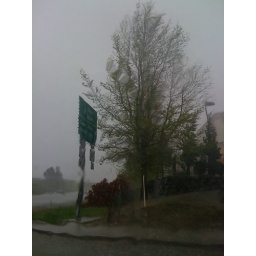
In the car on Beaverton-Hillsdale, near the access road that leads to northbound 217.